Amasa J. Parker

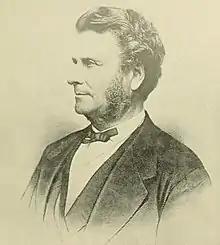
From 1897's "Delaware County, New York; History of the Century, 1797-1897"

Amasa Junius Parker (June 2, 1807May 13, 1890) was a 19th Century American attorney, politician and judge from New York. He is most notable for his service as a member of the New York State Assembly (1834), a U.S. Representative (1837-1839), and a justice of the New York Supreme Court (1847-1855).